Answer in natural language. Considering the relative positions, is brown square dining table above or below swivel office chair with adjustable armrests (marked A)? Choose between the following options: below or above
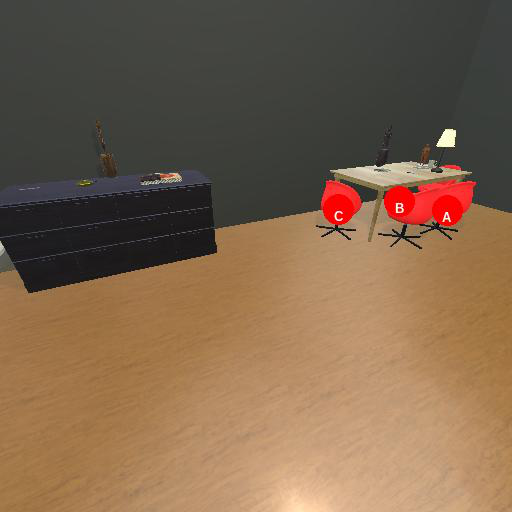
<answer>above</answer>